Two Shots Fired

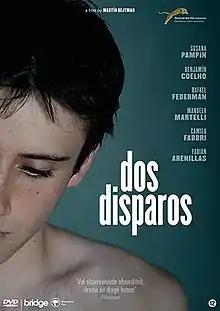
Film poster

Two Shots Fired is a 2014 Argentine drama film written and directed by Martín Rejtman. It was selected to be screened in the Contemporary World Cinema section at the 2014 Toronto International Film Festival.